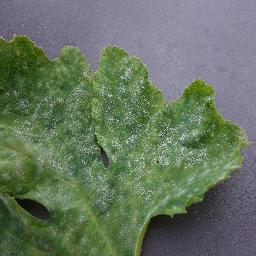
Label: Squash___Powdery_mildew